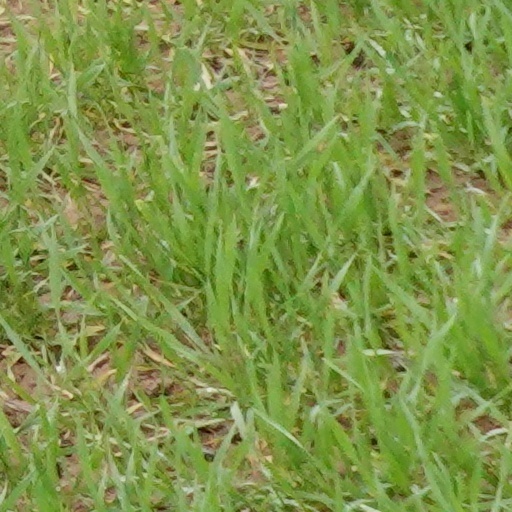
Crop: wheat